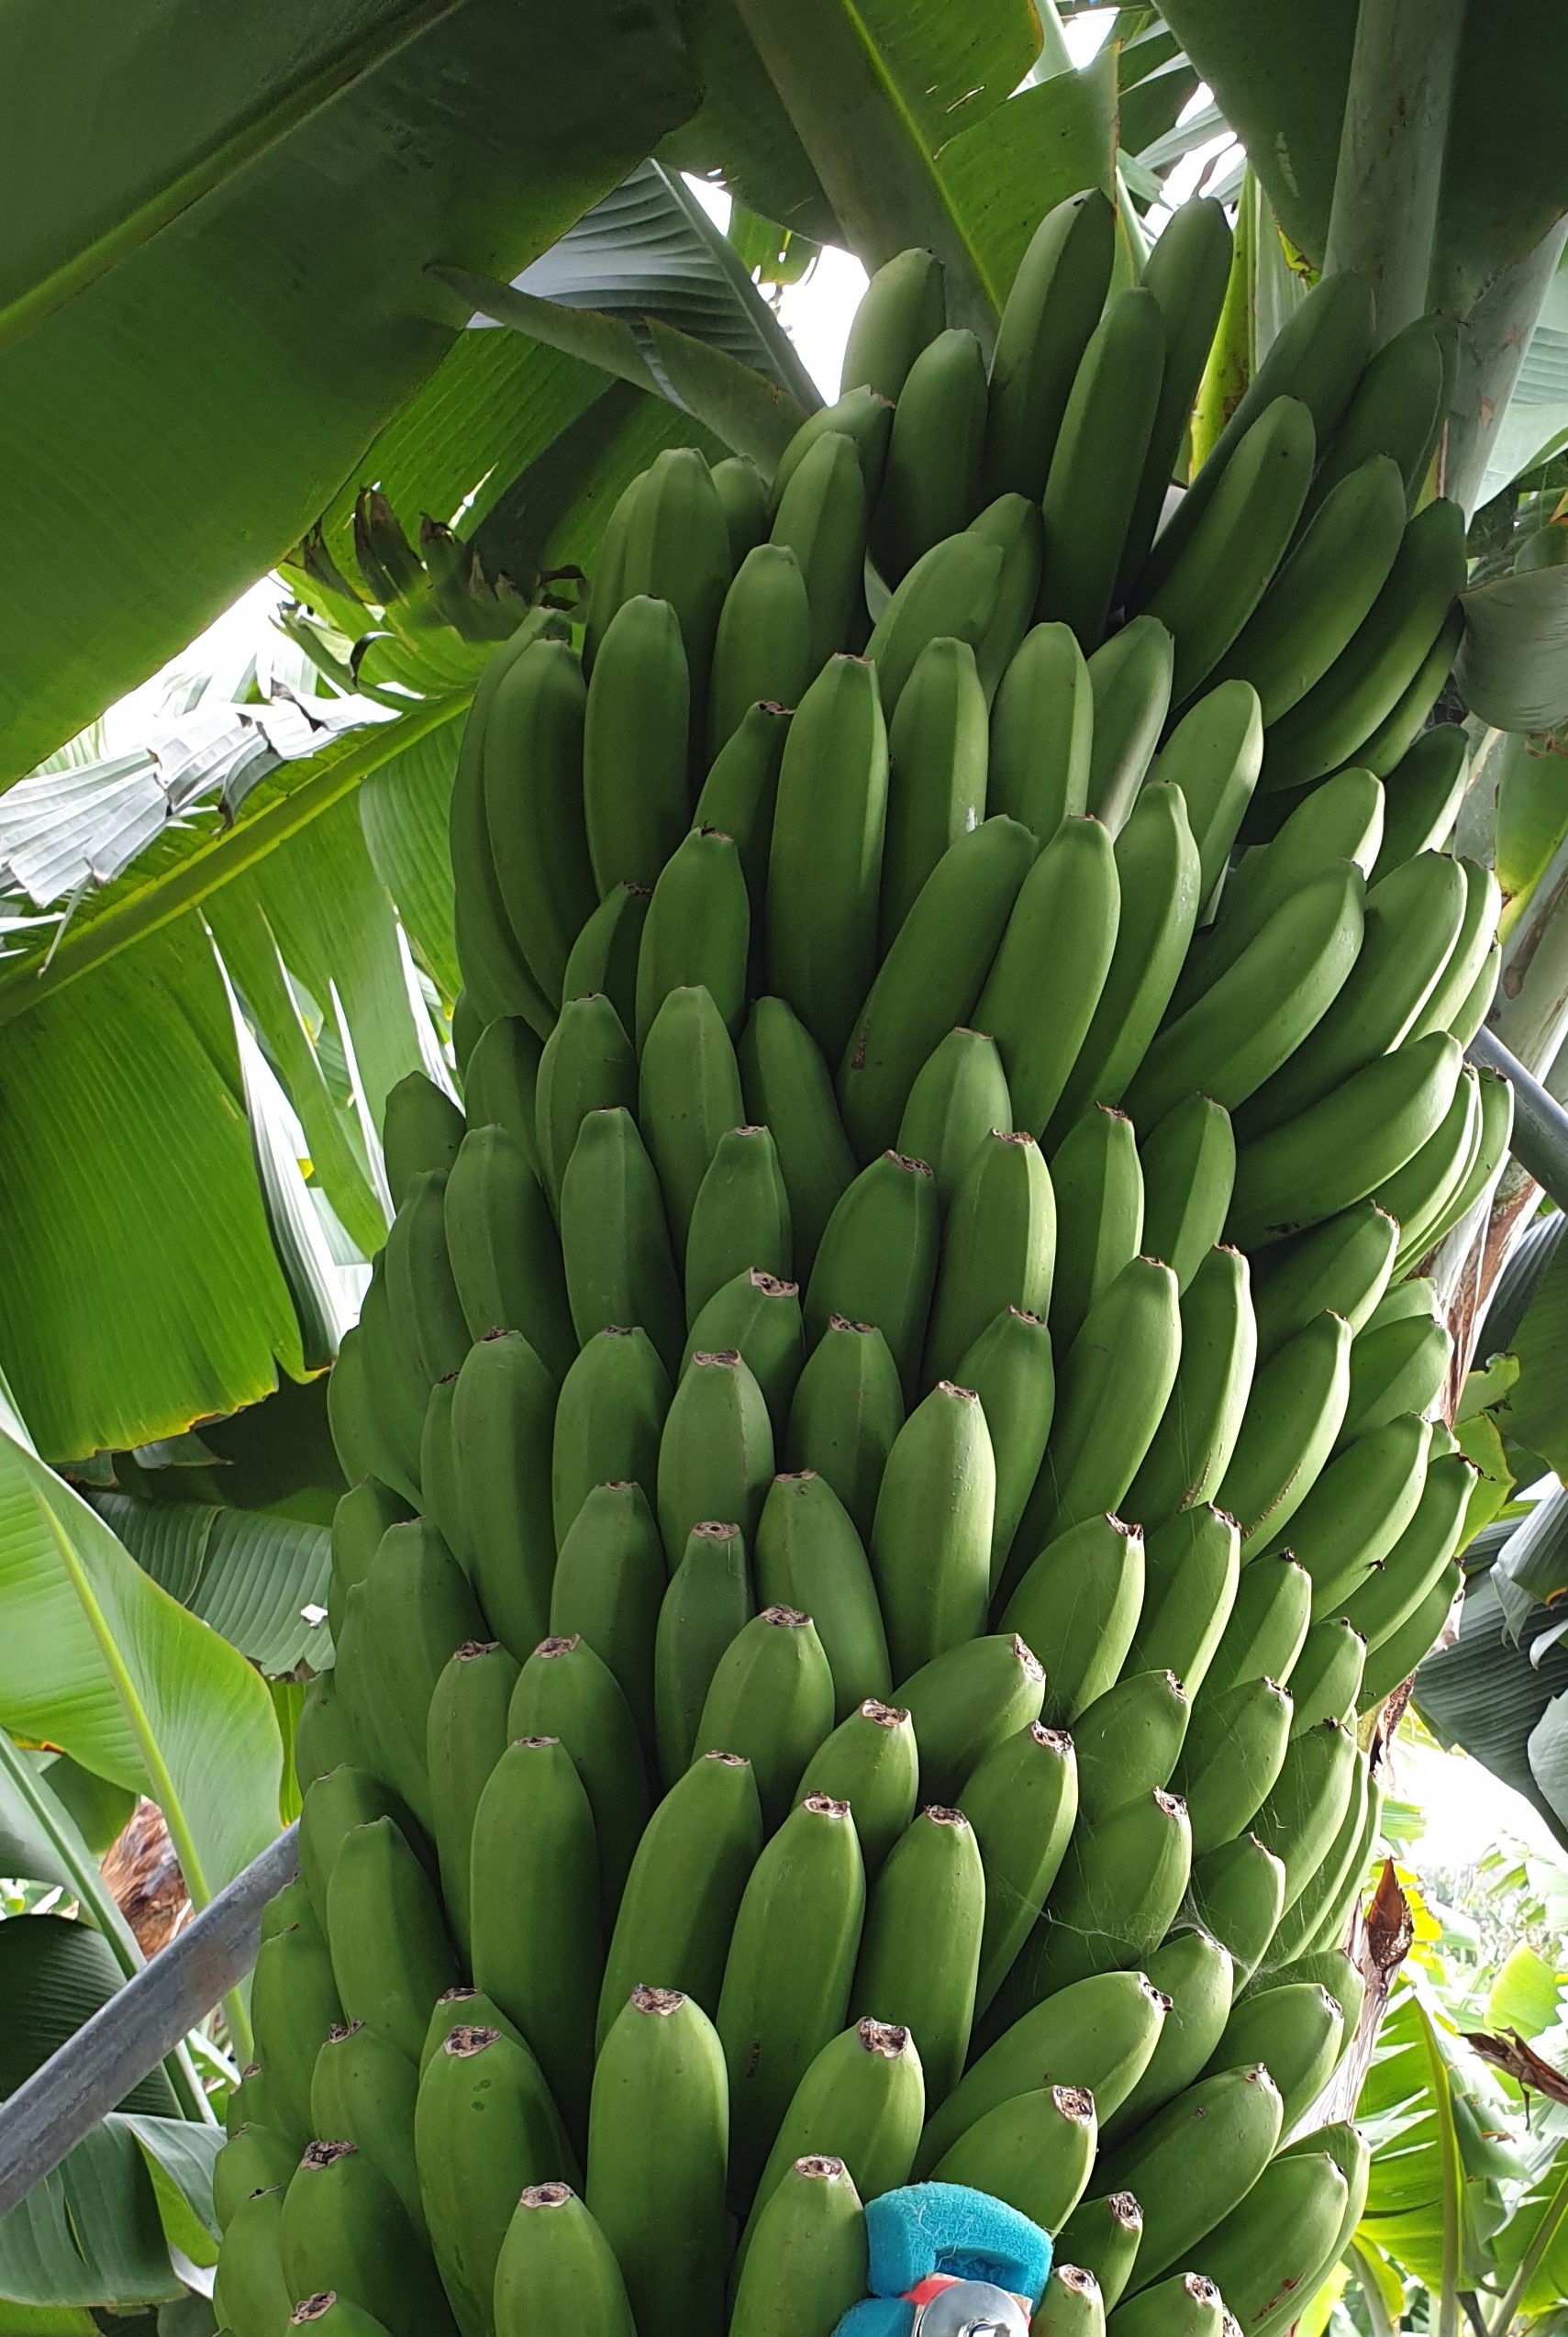
Label: Cut